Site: brandenburg
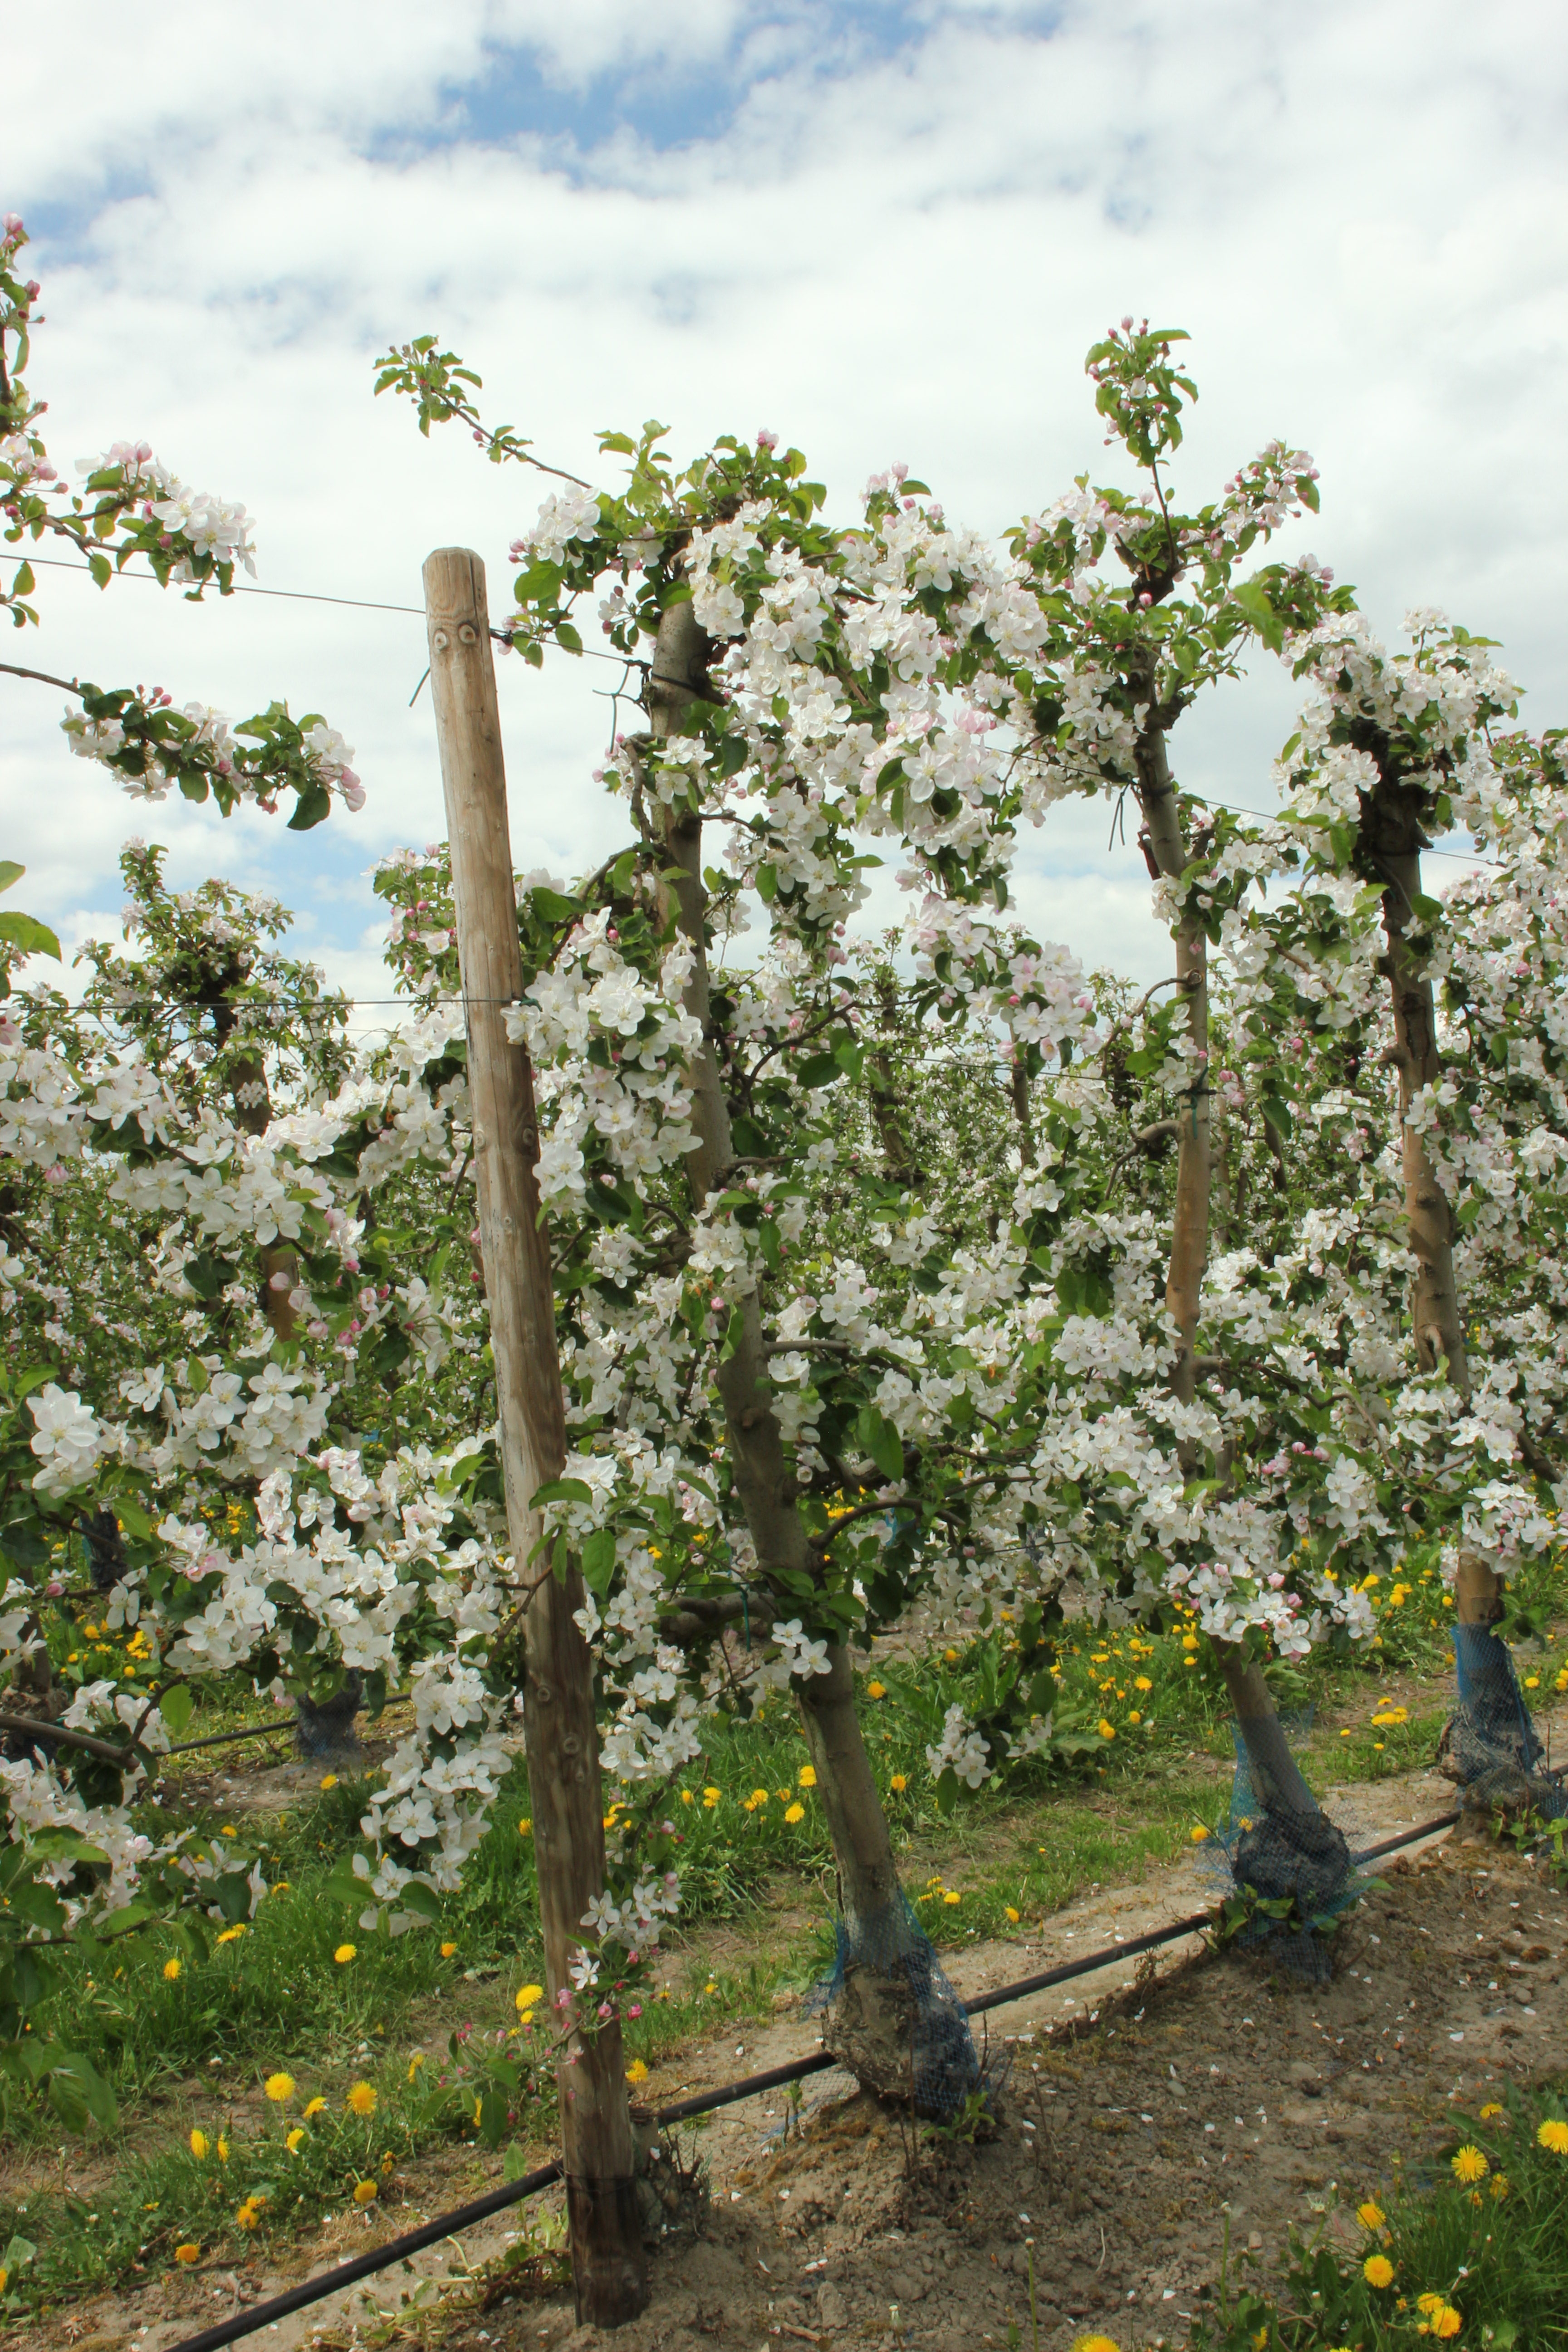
Growth stage (BBCH 65): Flowering